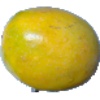
Label: maracuja